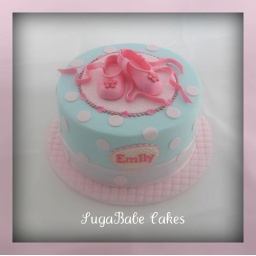
Lemon syrup cake filled with white chocolate cream cheese frosting, covered with white chocolate ganache under fondant. Gumpaste ballet slippers.